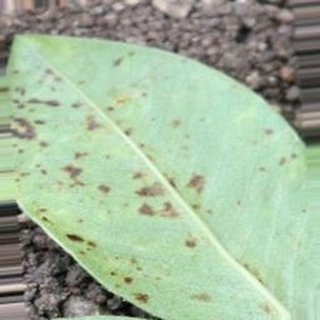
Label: groundnut_rust